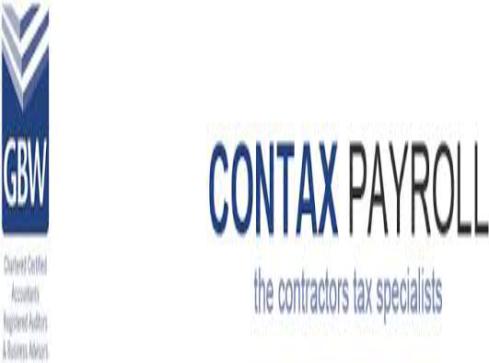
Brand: Contax
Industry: Electronic